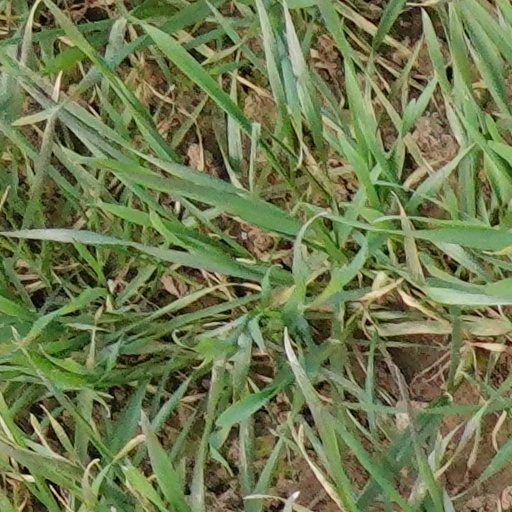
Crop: wheat